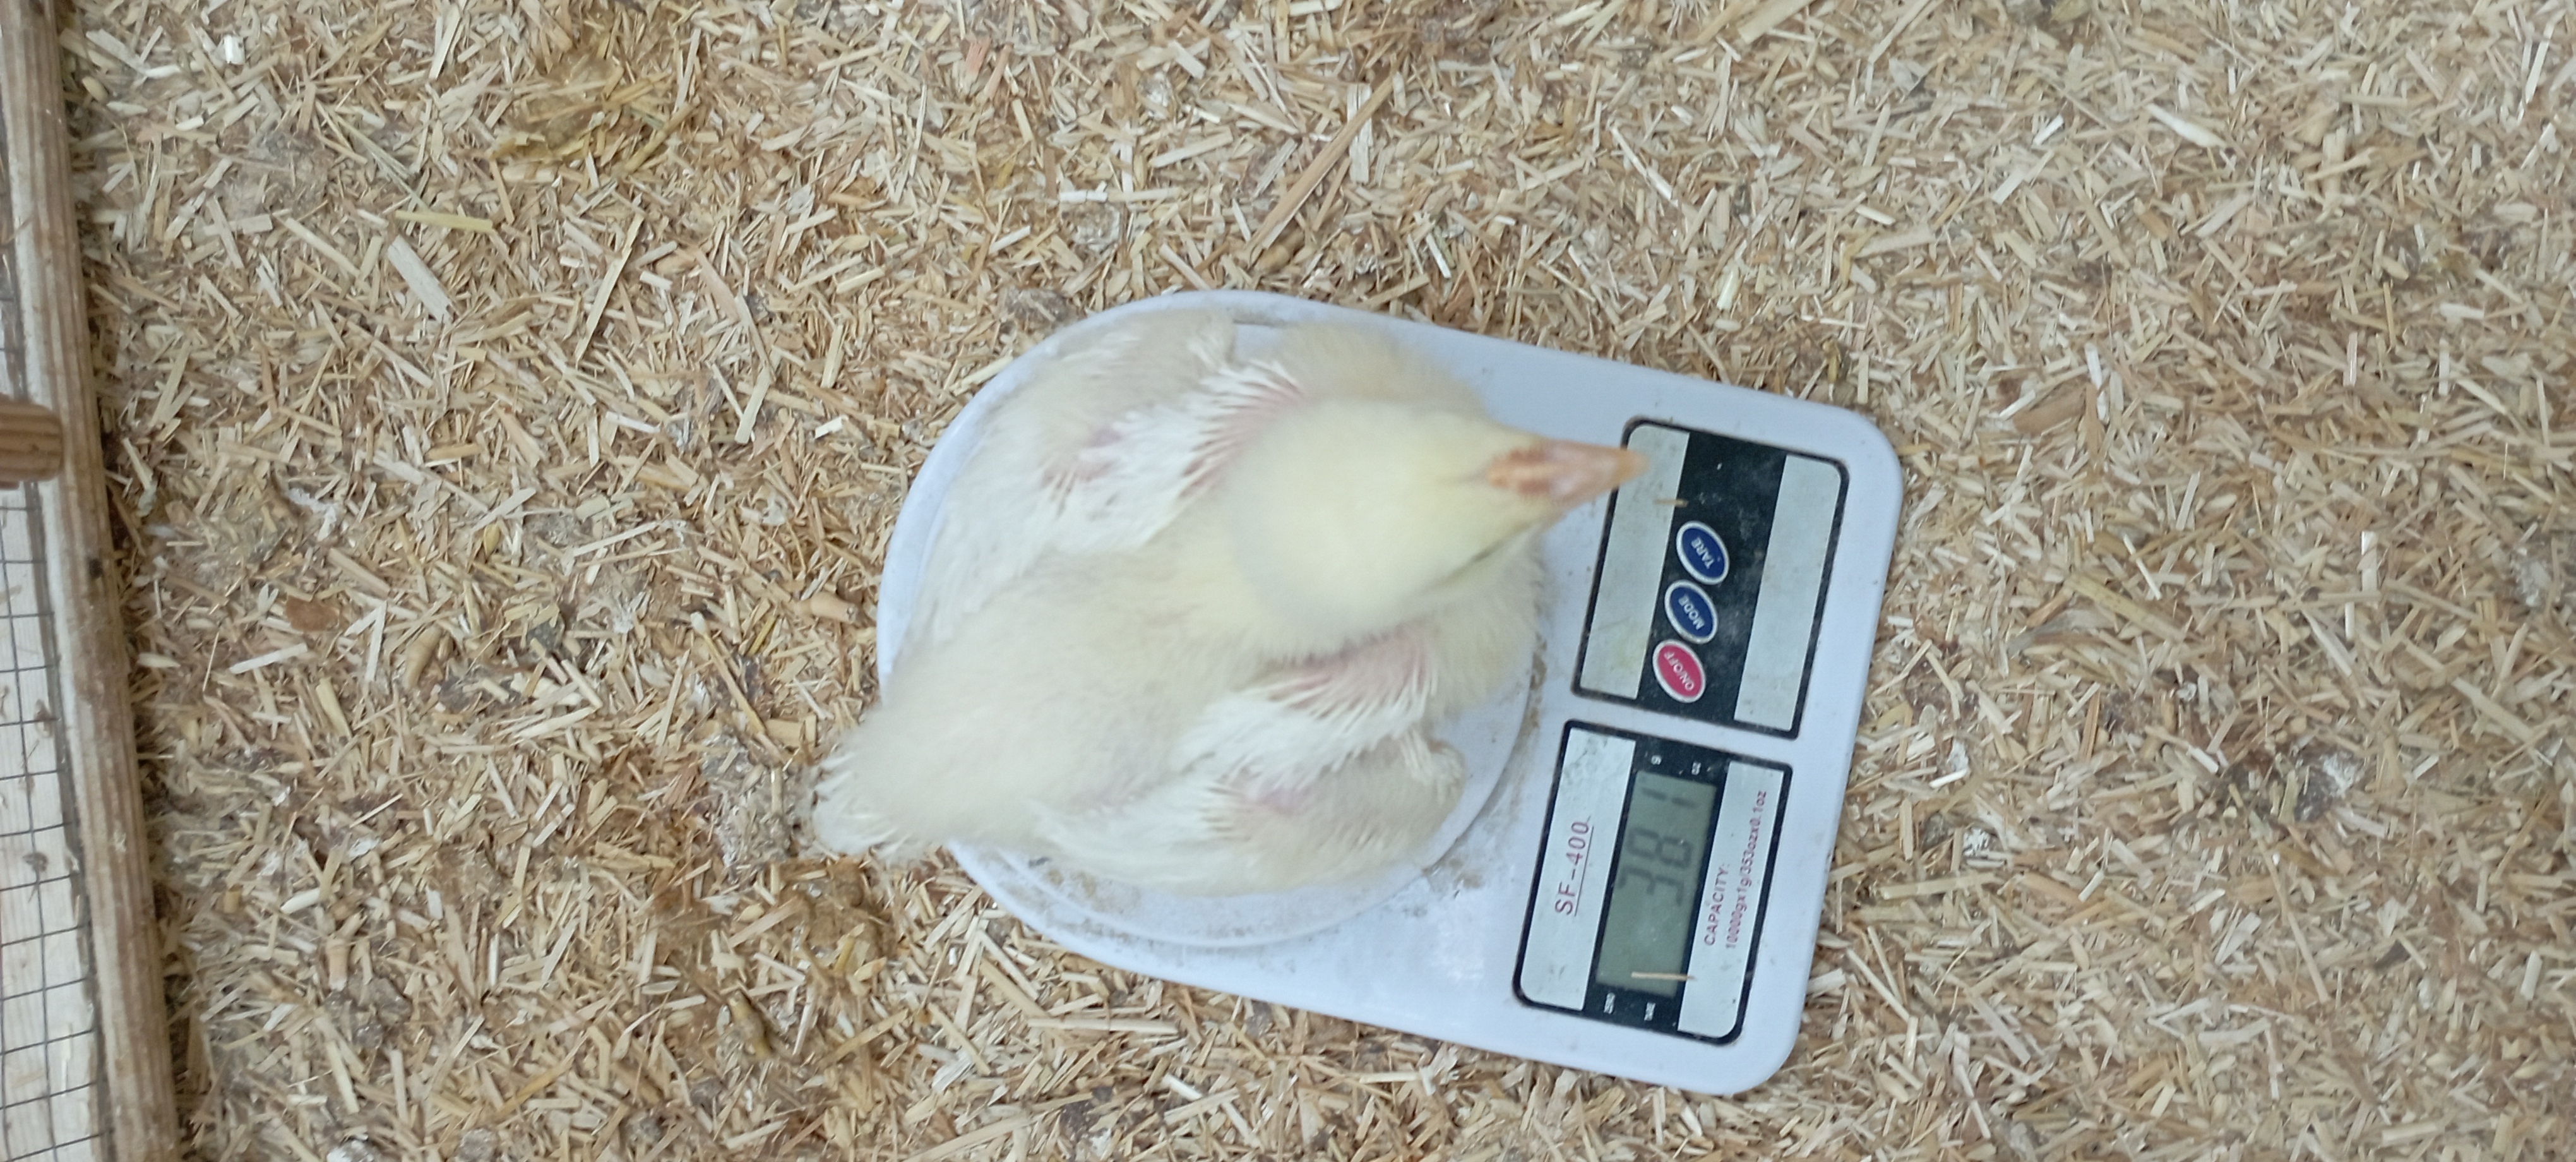
Weight: 381 g